List of big-game hunters

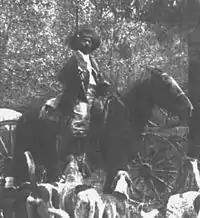
Collier with his hounds, 1907.

James H. "Jim" Sutherland (1872–1932) was a Scottish born soldier and professional elephant hunter. Arriving in Africa in the 1896, from 1902 Sutherland hunted elephant professionally in Portuguese East Africa, German East Africa, the Belgian Congo and the French Congo. Over the course of his life Sutherland shot between 1,300 and 1,600 elephants. Unlike "Karamojo" Bell, Sutherland preferred heavy calibre rifles for elephant and rhinoceros hunting, his favourite rifle being a Westley Richards single-trigger Droplock double rifle in .577 Nitro Express, he also used with a bolt action .318 Westley Richards for open country where quarry was difficult to approach and longer ranged shots were required. In 1912 he wrote an account of his exploits to that date, "The adventures of an elephant hunter", upon his return to London in 1913 he was feted as the "World's greatest elephant hunter". Sutherland is considered one of the most successful of Africa's professional elephant hunters.